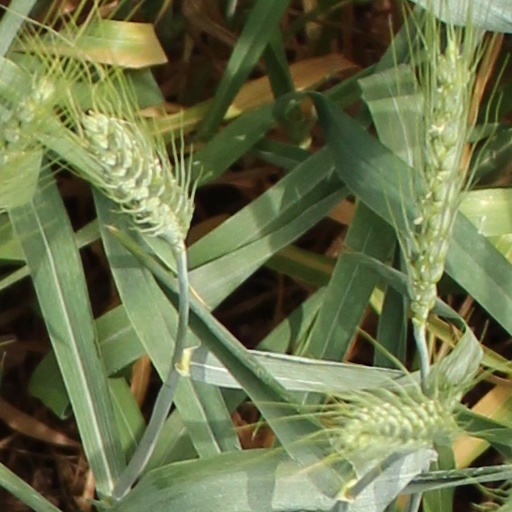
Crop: wheat